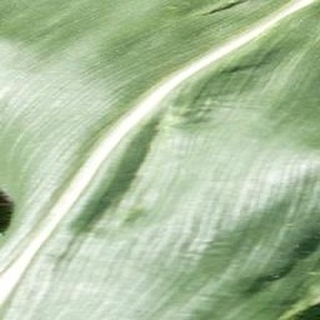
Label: healthy_corn